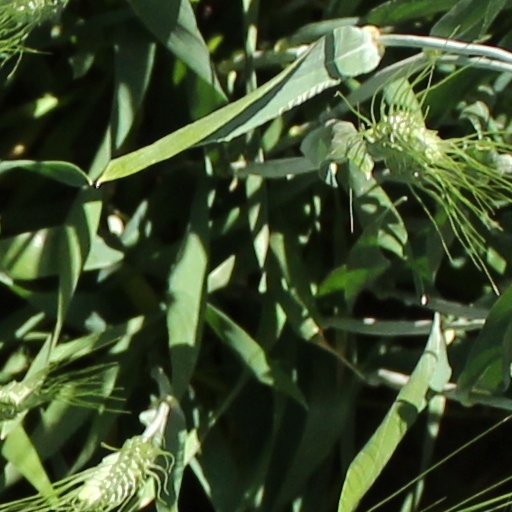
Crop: wheat